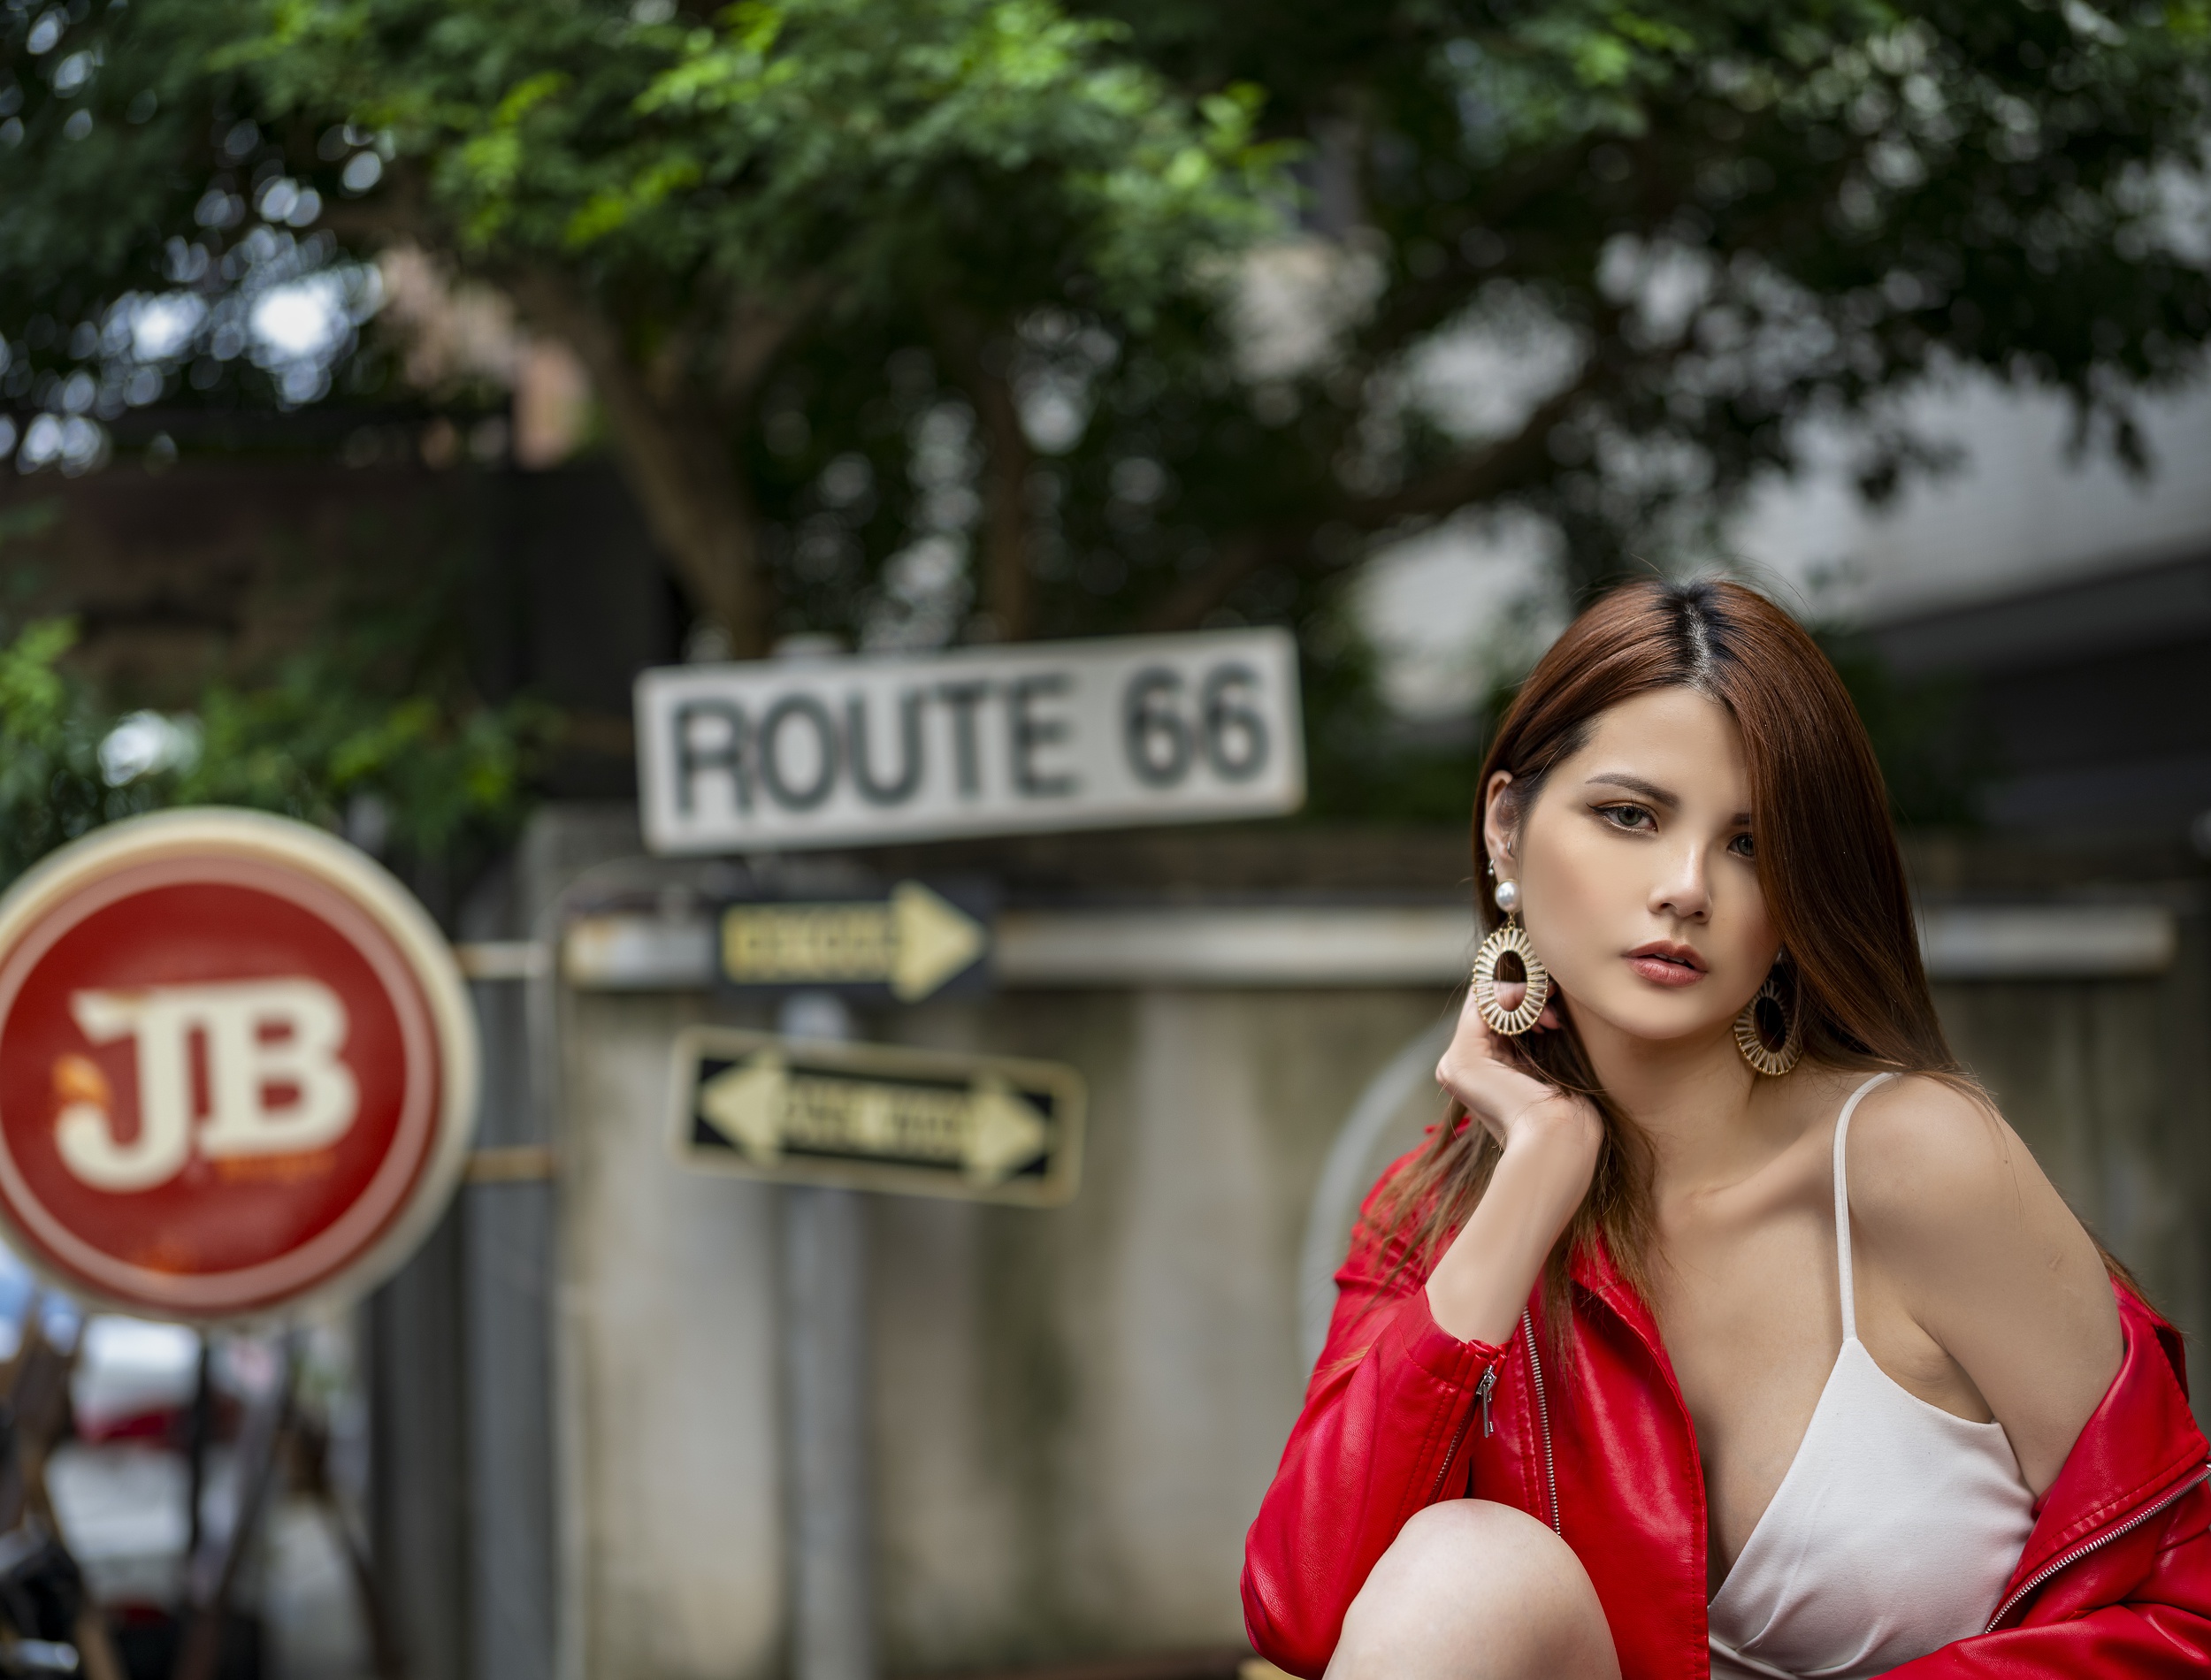
women, lady, model, person, photography, wallpaper, lip, lipstick, street fashion, flash photography, brassiere, tree, automotive design, waist, eyewear, thigh, long hair, human leg, leisure, fashion model, navel, brown hair, blond, jewellery, undergarment, street, motor vehicle, traffic sign, advertising, abdomen, lingerie, font, art model, fashion accessory, city, sitting, portrait photography, signage, bracelet, sign, grass, road, pedestrian, logo, fun, photo shoot, bikini